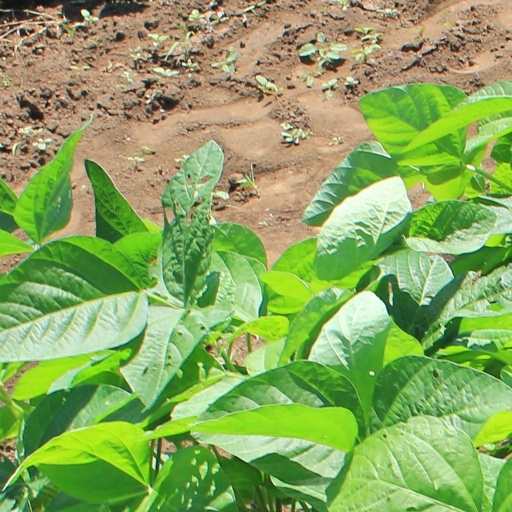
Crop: soybean